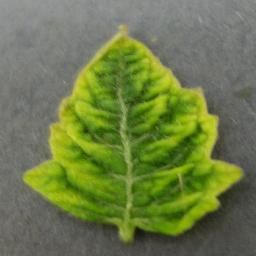
Label: Tomato___Tomato_Yellow_Leaf_Curl_Virus